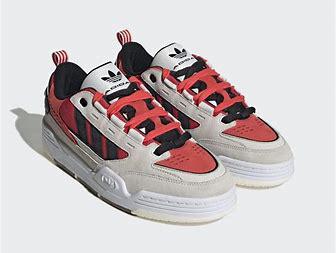
Brand: Adidas
Model: ADI2000